List of fishes of Montana

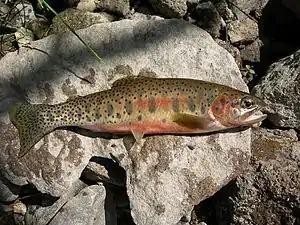
Westslope cutthroat trout

There are at least 31 game and 59 non-game fish species known to occur in Montana. Among Montana's fish, three are listed as endangered or threatened species and the Montana Department of Fish, Wildlife and Parks lists a number of species as species of concern.